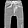
Label: Trouser